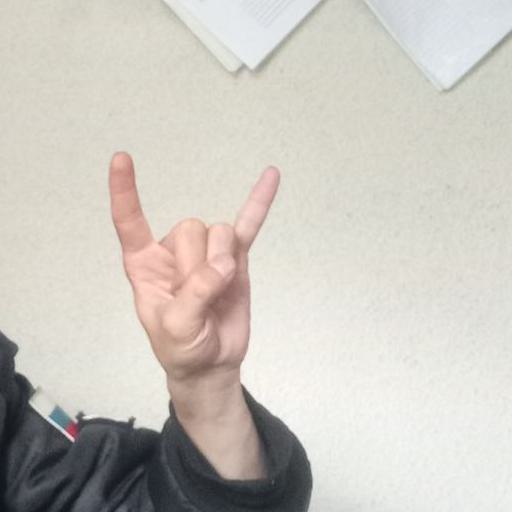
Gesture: rock